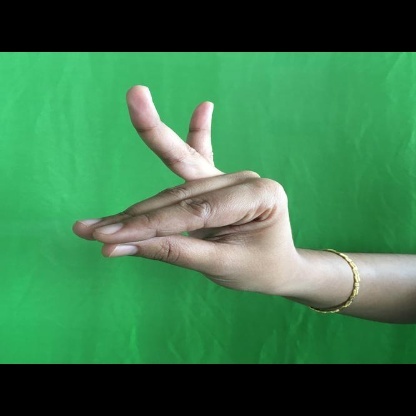
Mudra: Katakamukha